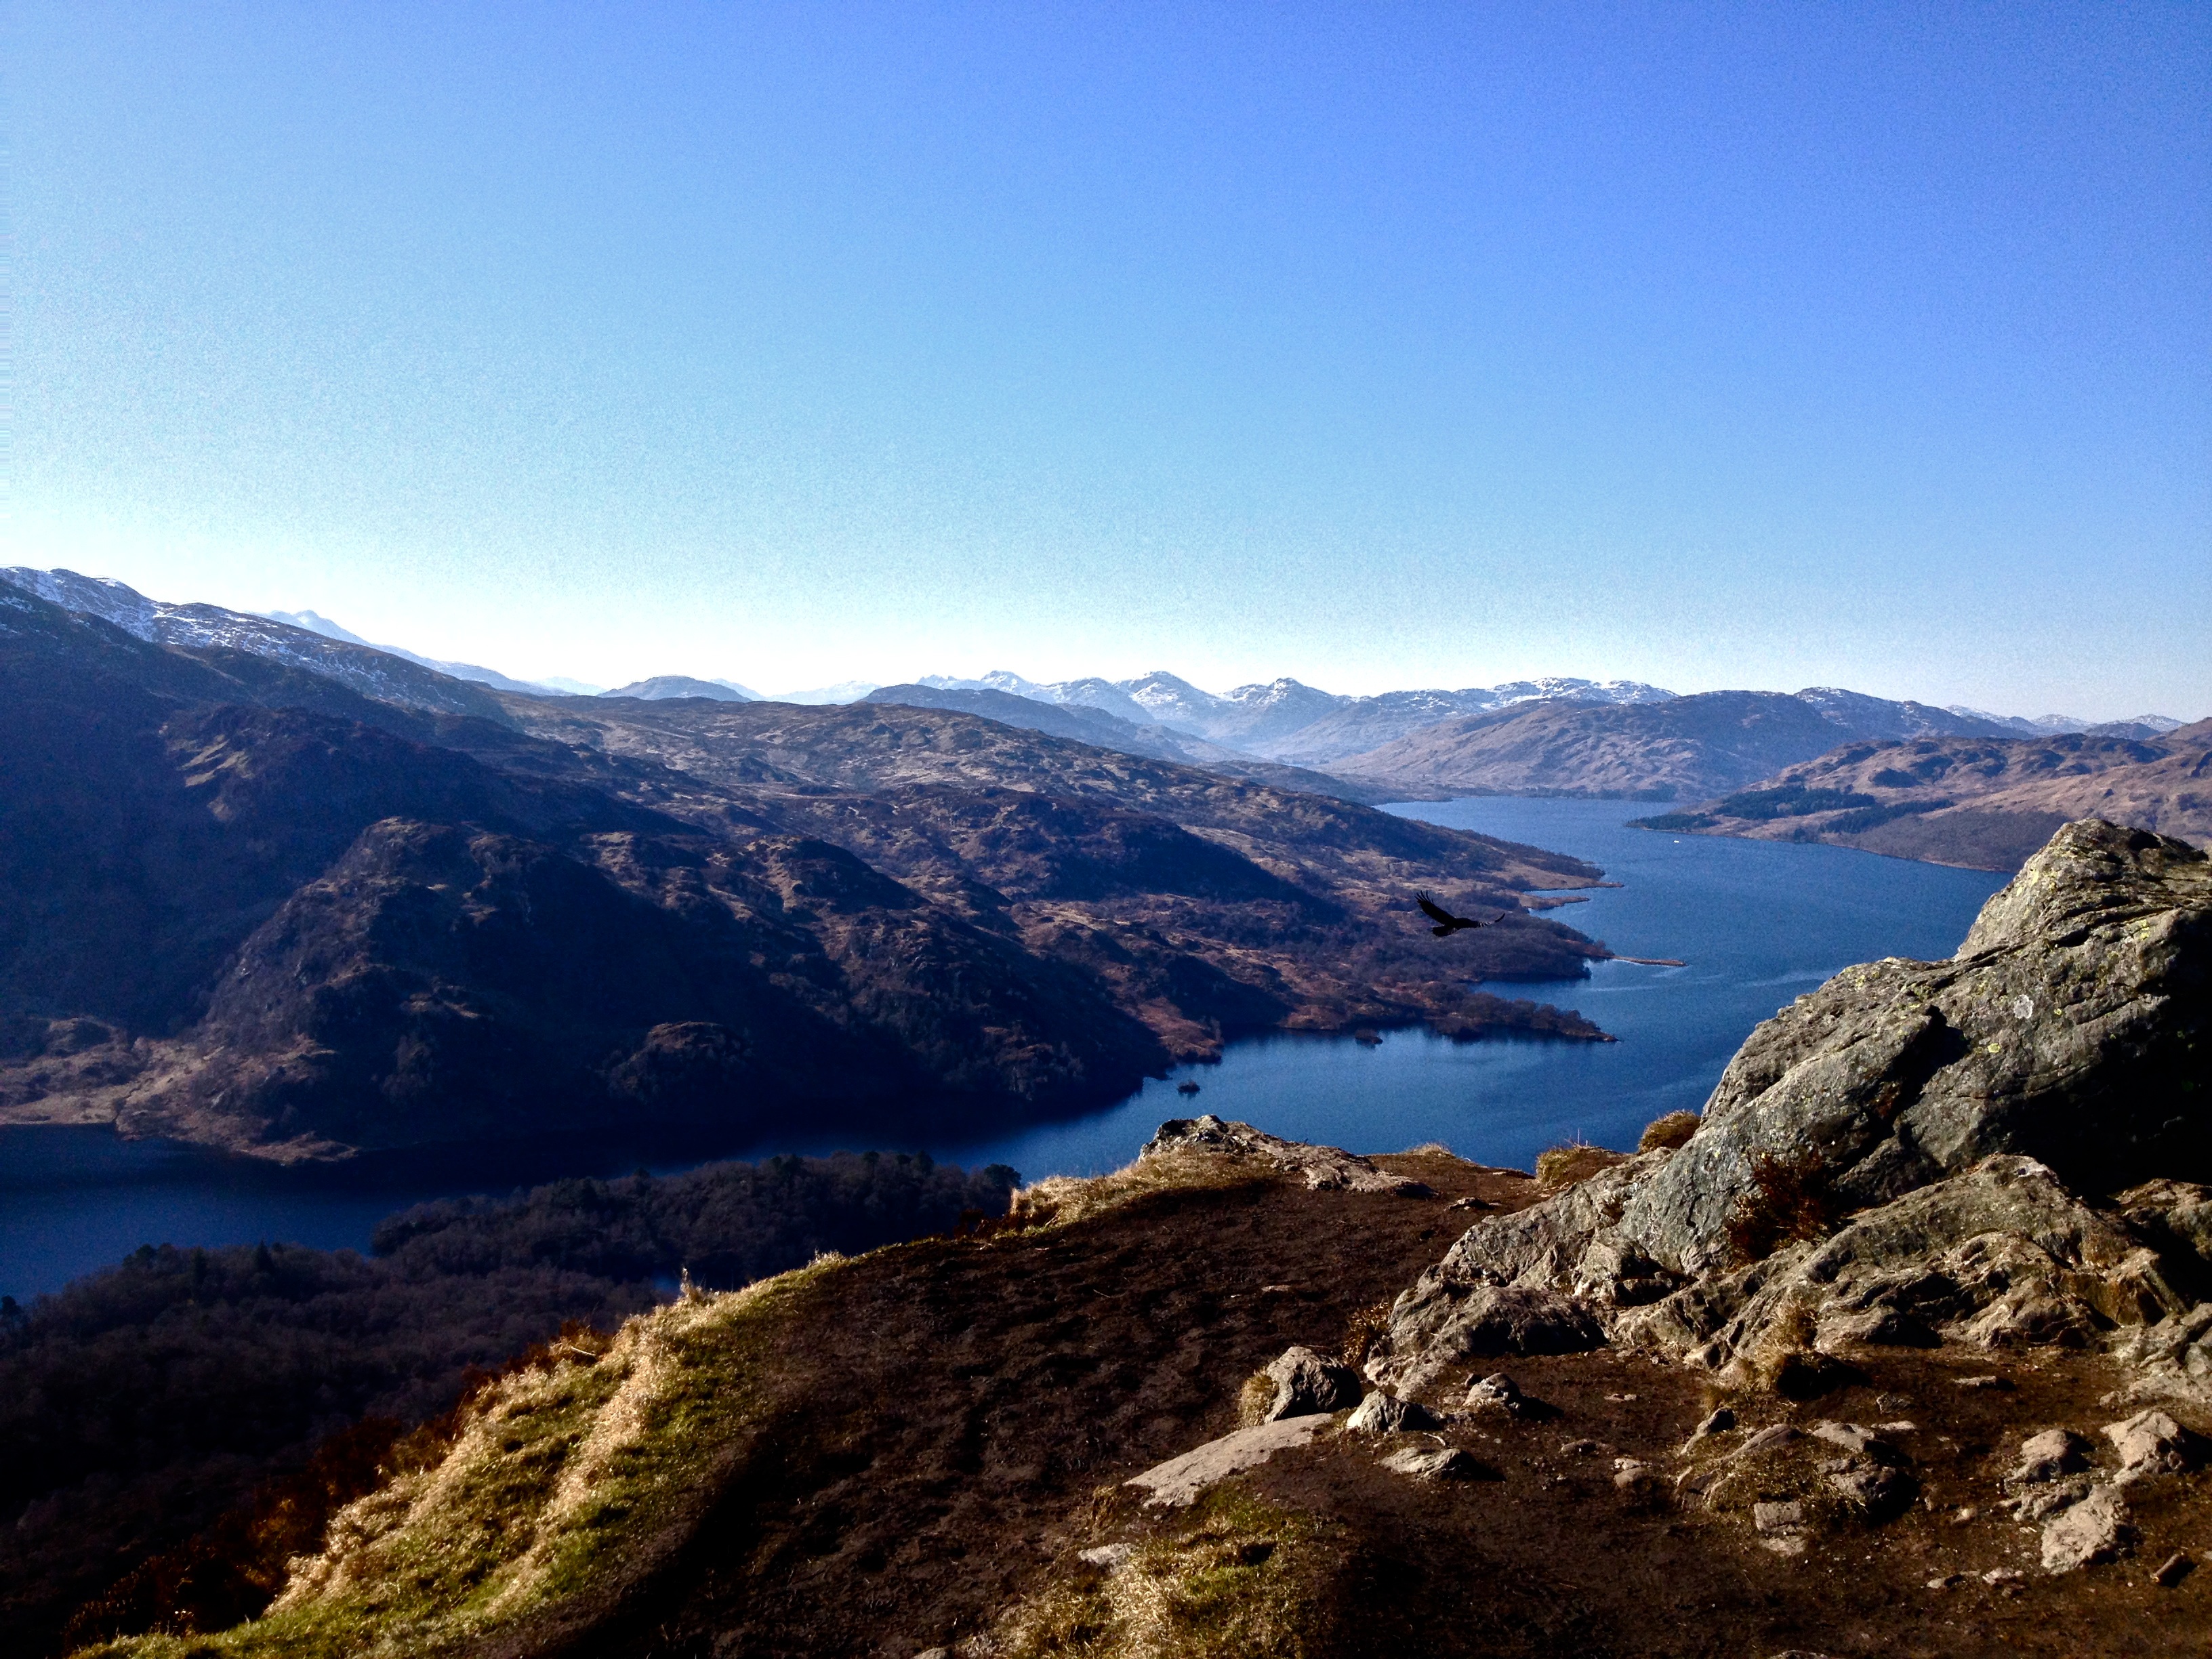
landscape, nature, wilderness, walking, mountain, snow, hiking, hill, lake, adventure, mountain range, ridge, summit, alps, plateau, fell, loch, landform, mountain pass, geographical feature, mountainous landforms